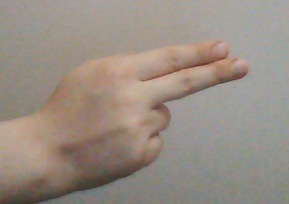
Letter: ain